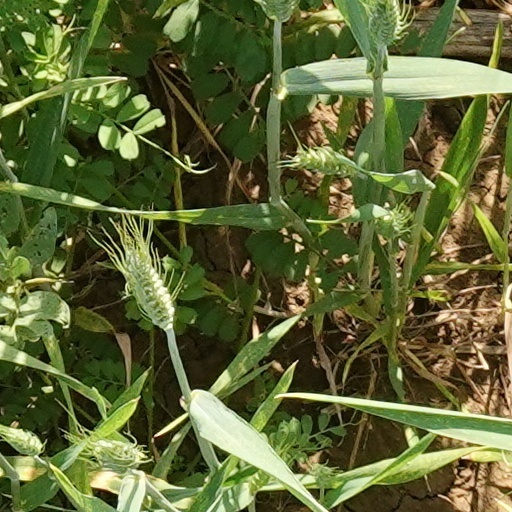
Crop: wheat